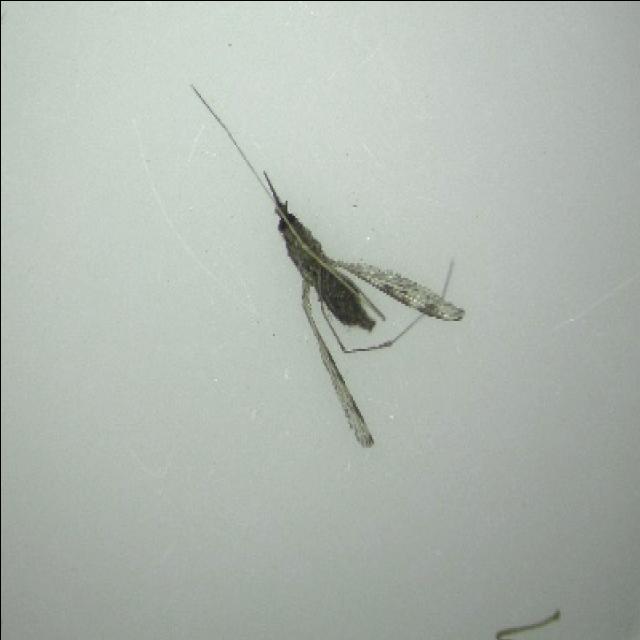
Species: anopheles_sinensis